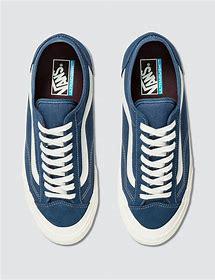
Brand: Vans
Model: Style 36 Decon Sf Skate